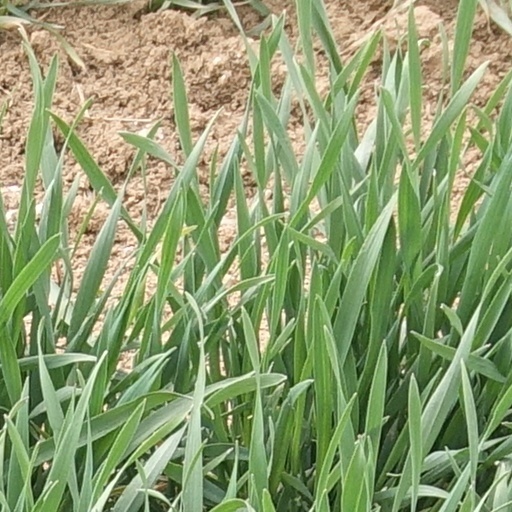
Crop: wheat